My Too Perfect Sons

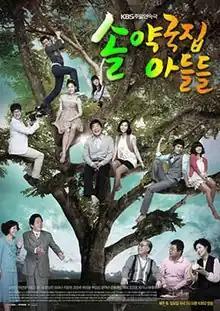
Promotional poster

My Too Perfect Sons is a 2009 South Korean television series starring Son Hyun-joo, Lee Pil-mo, Han Sang-jin, Ji Chang-wook, Park Sun-young, Yoo Sun, Yoo Ha-na, Kang Eun-bi, Byun Hee-bong, Baek Il-seob, Yoon Mi-ra, Kim Yong-gun, Kim Hye-ok, Cho Jin-woong and Choi Ji-na. It aired on KBS2 from April 11 to October 11, 2009 on Saturdays and Sundays at 19:55 for 54 episodes.